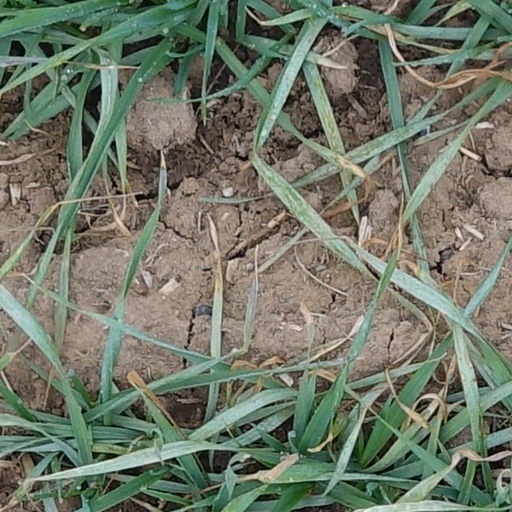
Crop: wheat